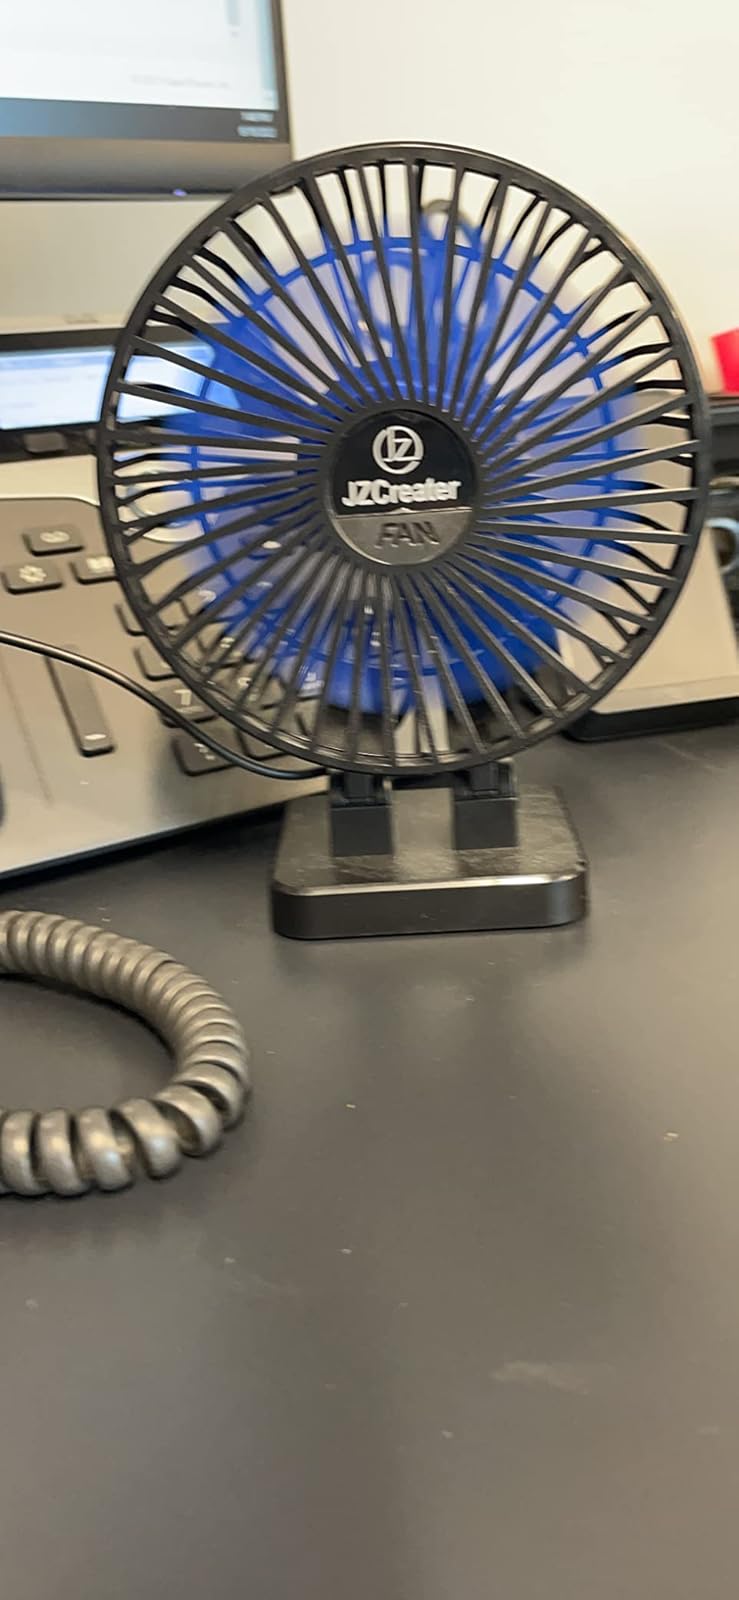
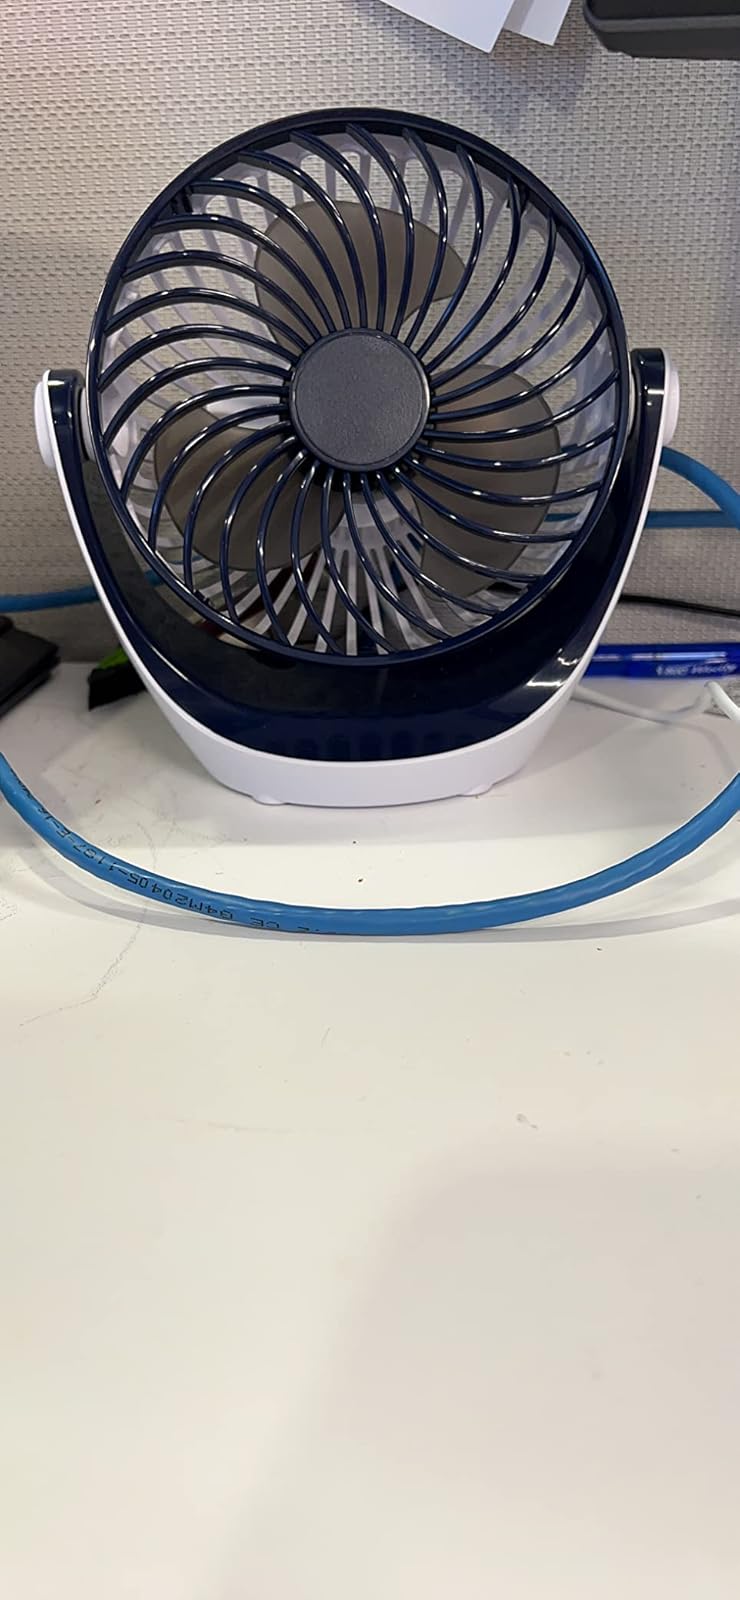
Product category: fan
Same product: no